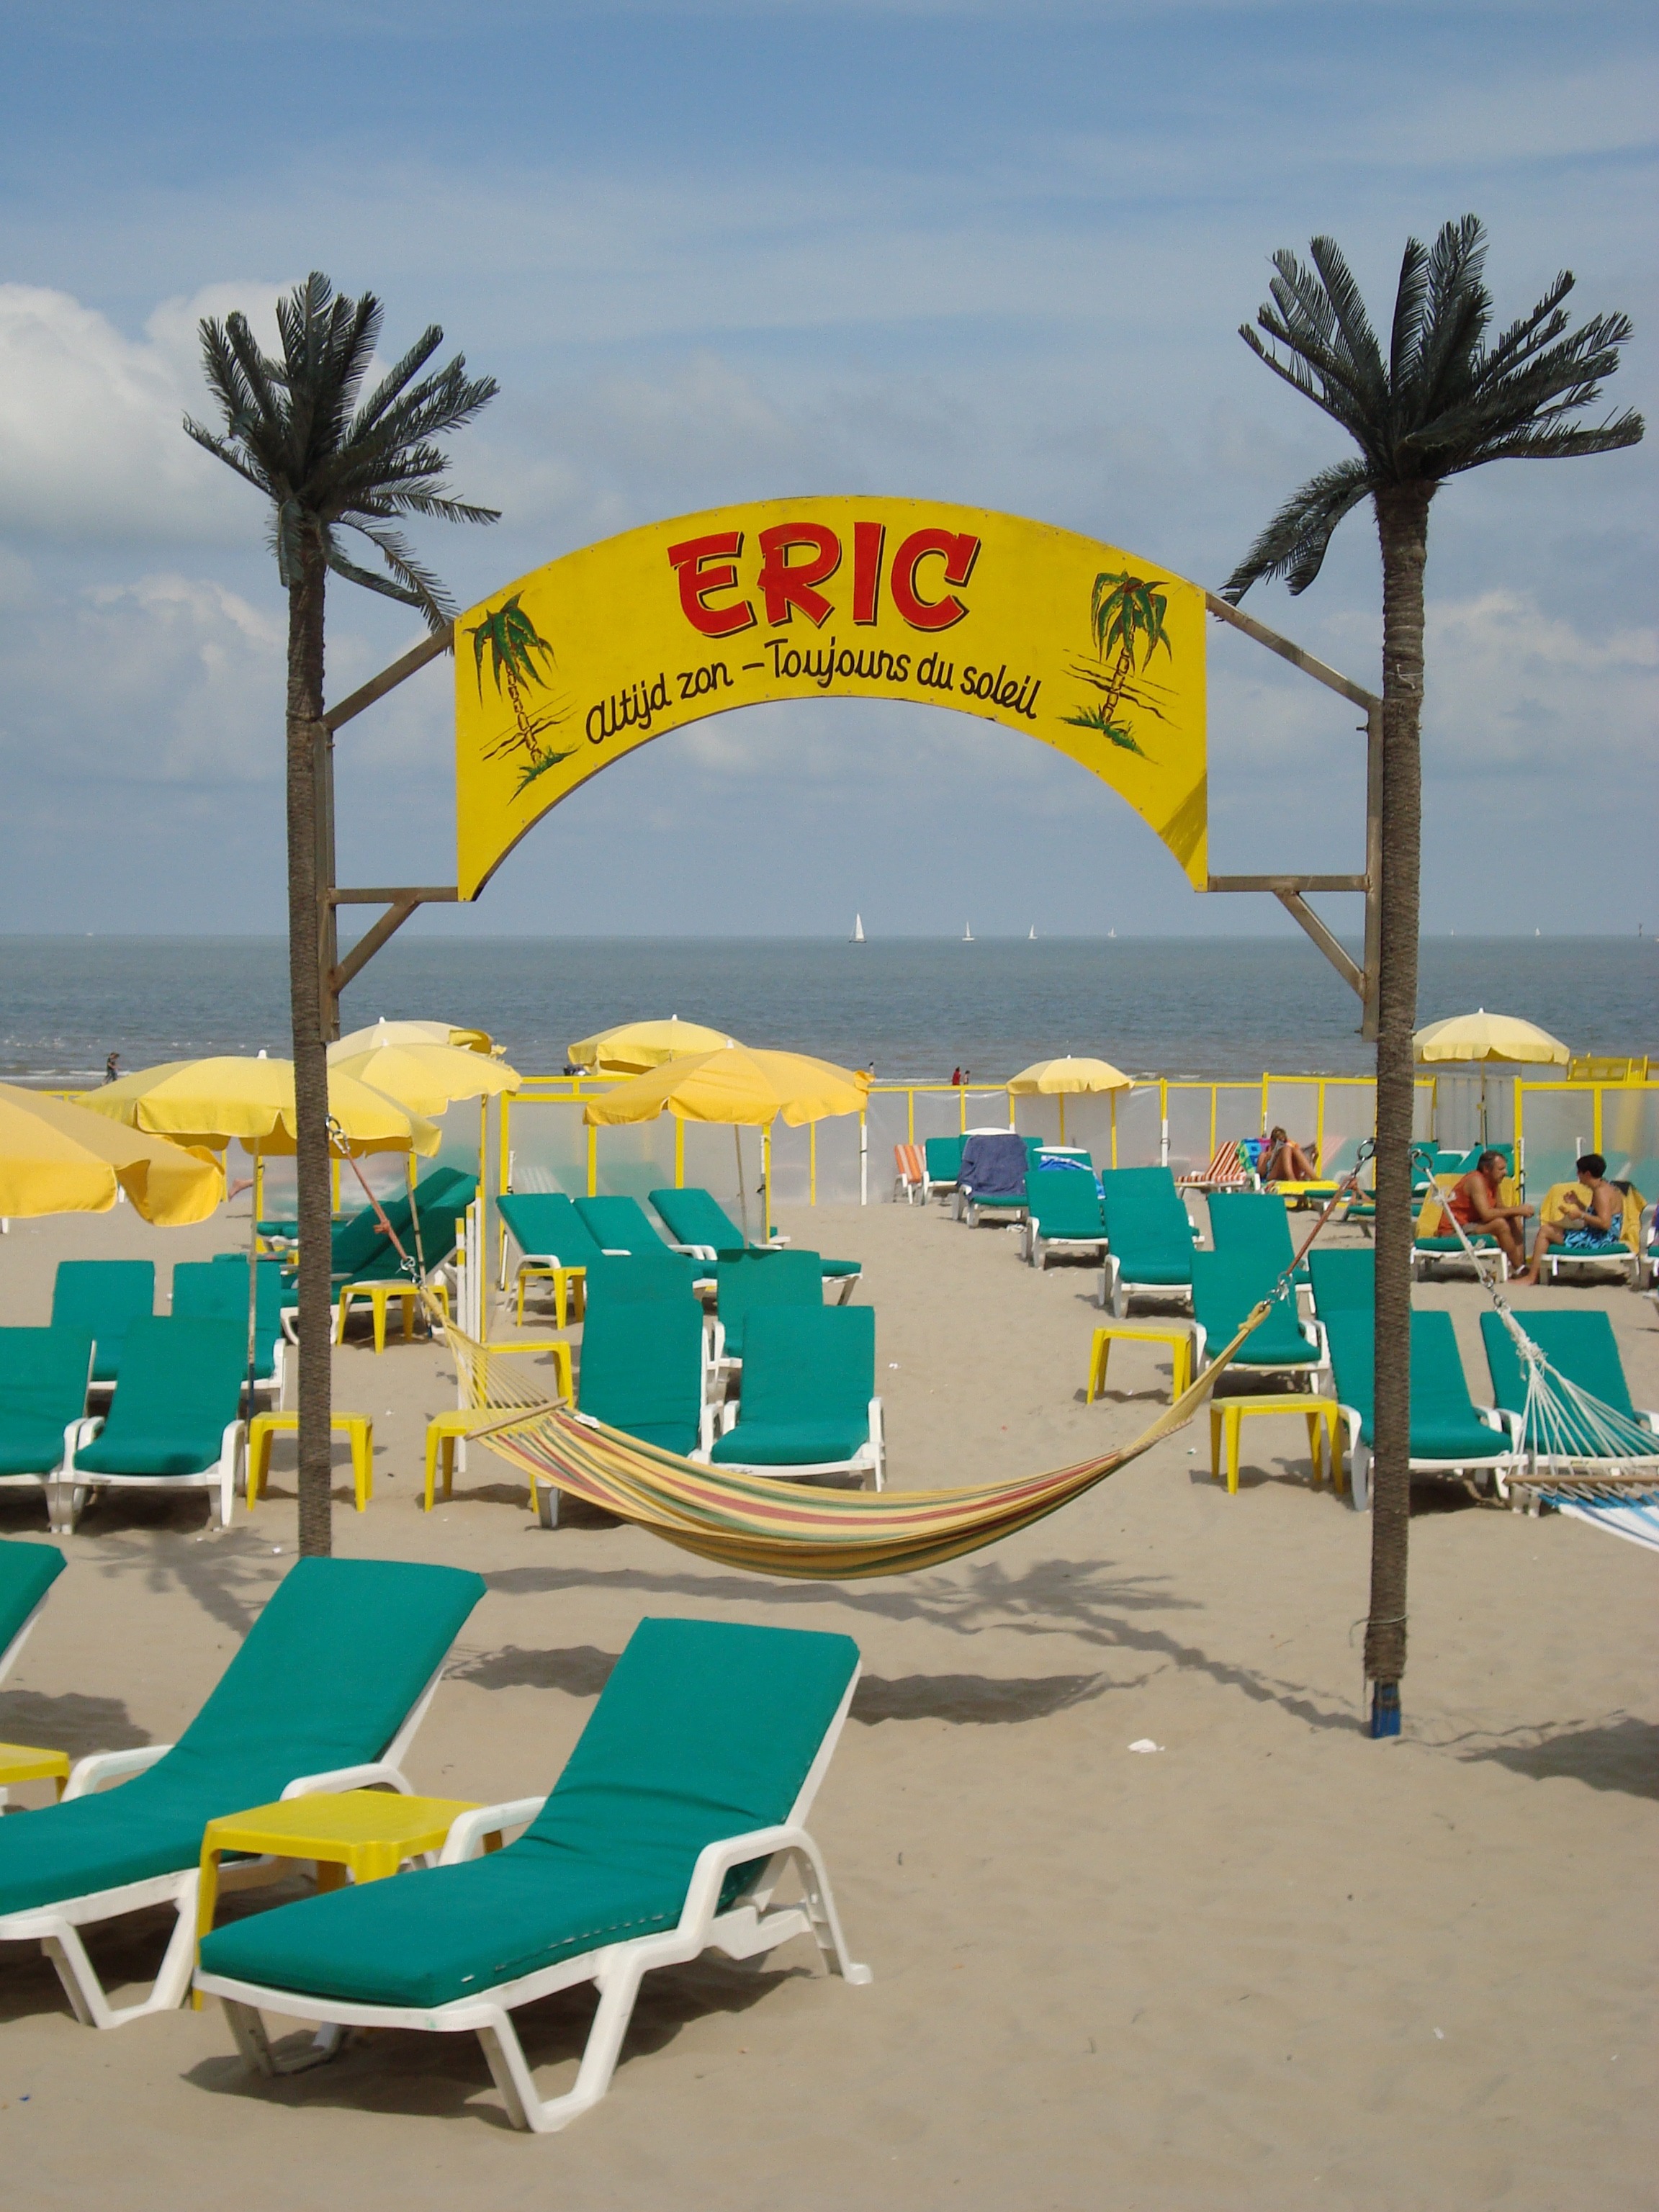
beach, sea, sand, summer, vacation, leisure, belgium, resort, blankenberge, eric